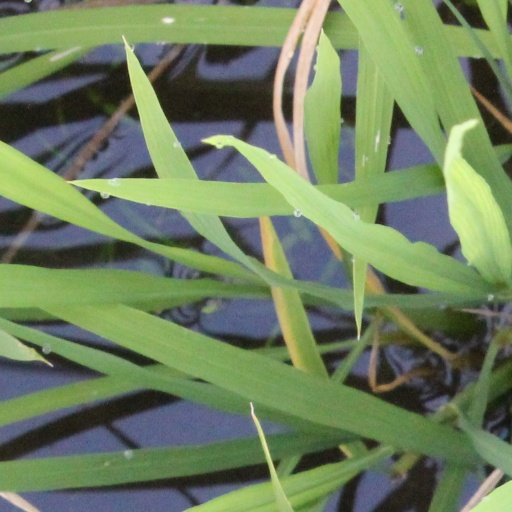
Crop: rice